Columbus Citizens Foundation

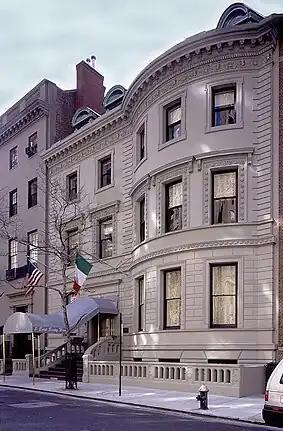
Columbus Citizens Foundation headquarters, located in Manhattan's Upper East Side

The Columbus Citizens Foundation is a non-profit organization in New York City committed to fostering an appreciation of Italian-American heritage and achievement. The Foundation, through a range of philanthropic and cultural activities, provides opportunities for advancement to Italian-American students through various scholarship and grant programs.